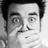
Emotion: surprise